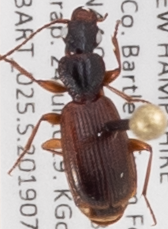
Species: Cymindis neglecta
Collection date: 2019-07-24
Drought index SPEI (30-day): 0.54
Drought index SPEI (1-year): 1.13
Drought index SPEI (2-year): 0.8